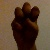
The image shows a hand gesture representing the letter 'E' in Indian Sign Language.